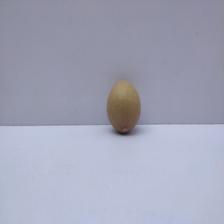
Size: Small